UAZ Patriot

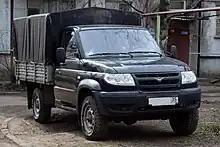
Uaz Cargo 230602-050

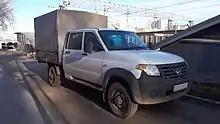
Uaz Profi 23632

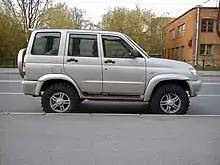
UAZ Patriot Sport

Note that the Patriot Sport has been discontinued while the UAZ Cargo and UAZ Profi are now the UAZ Professional, and the UAZ Pickup truck is marketed separately.